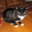
Label: cat